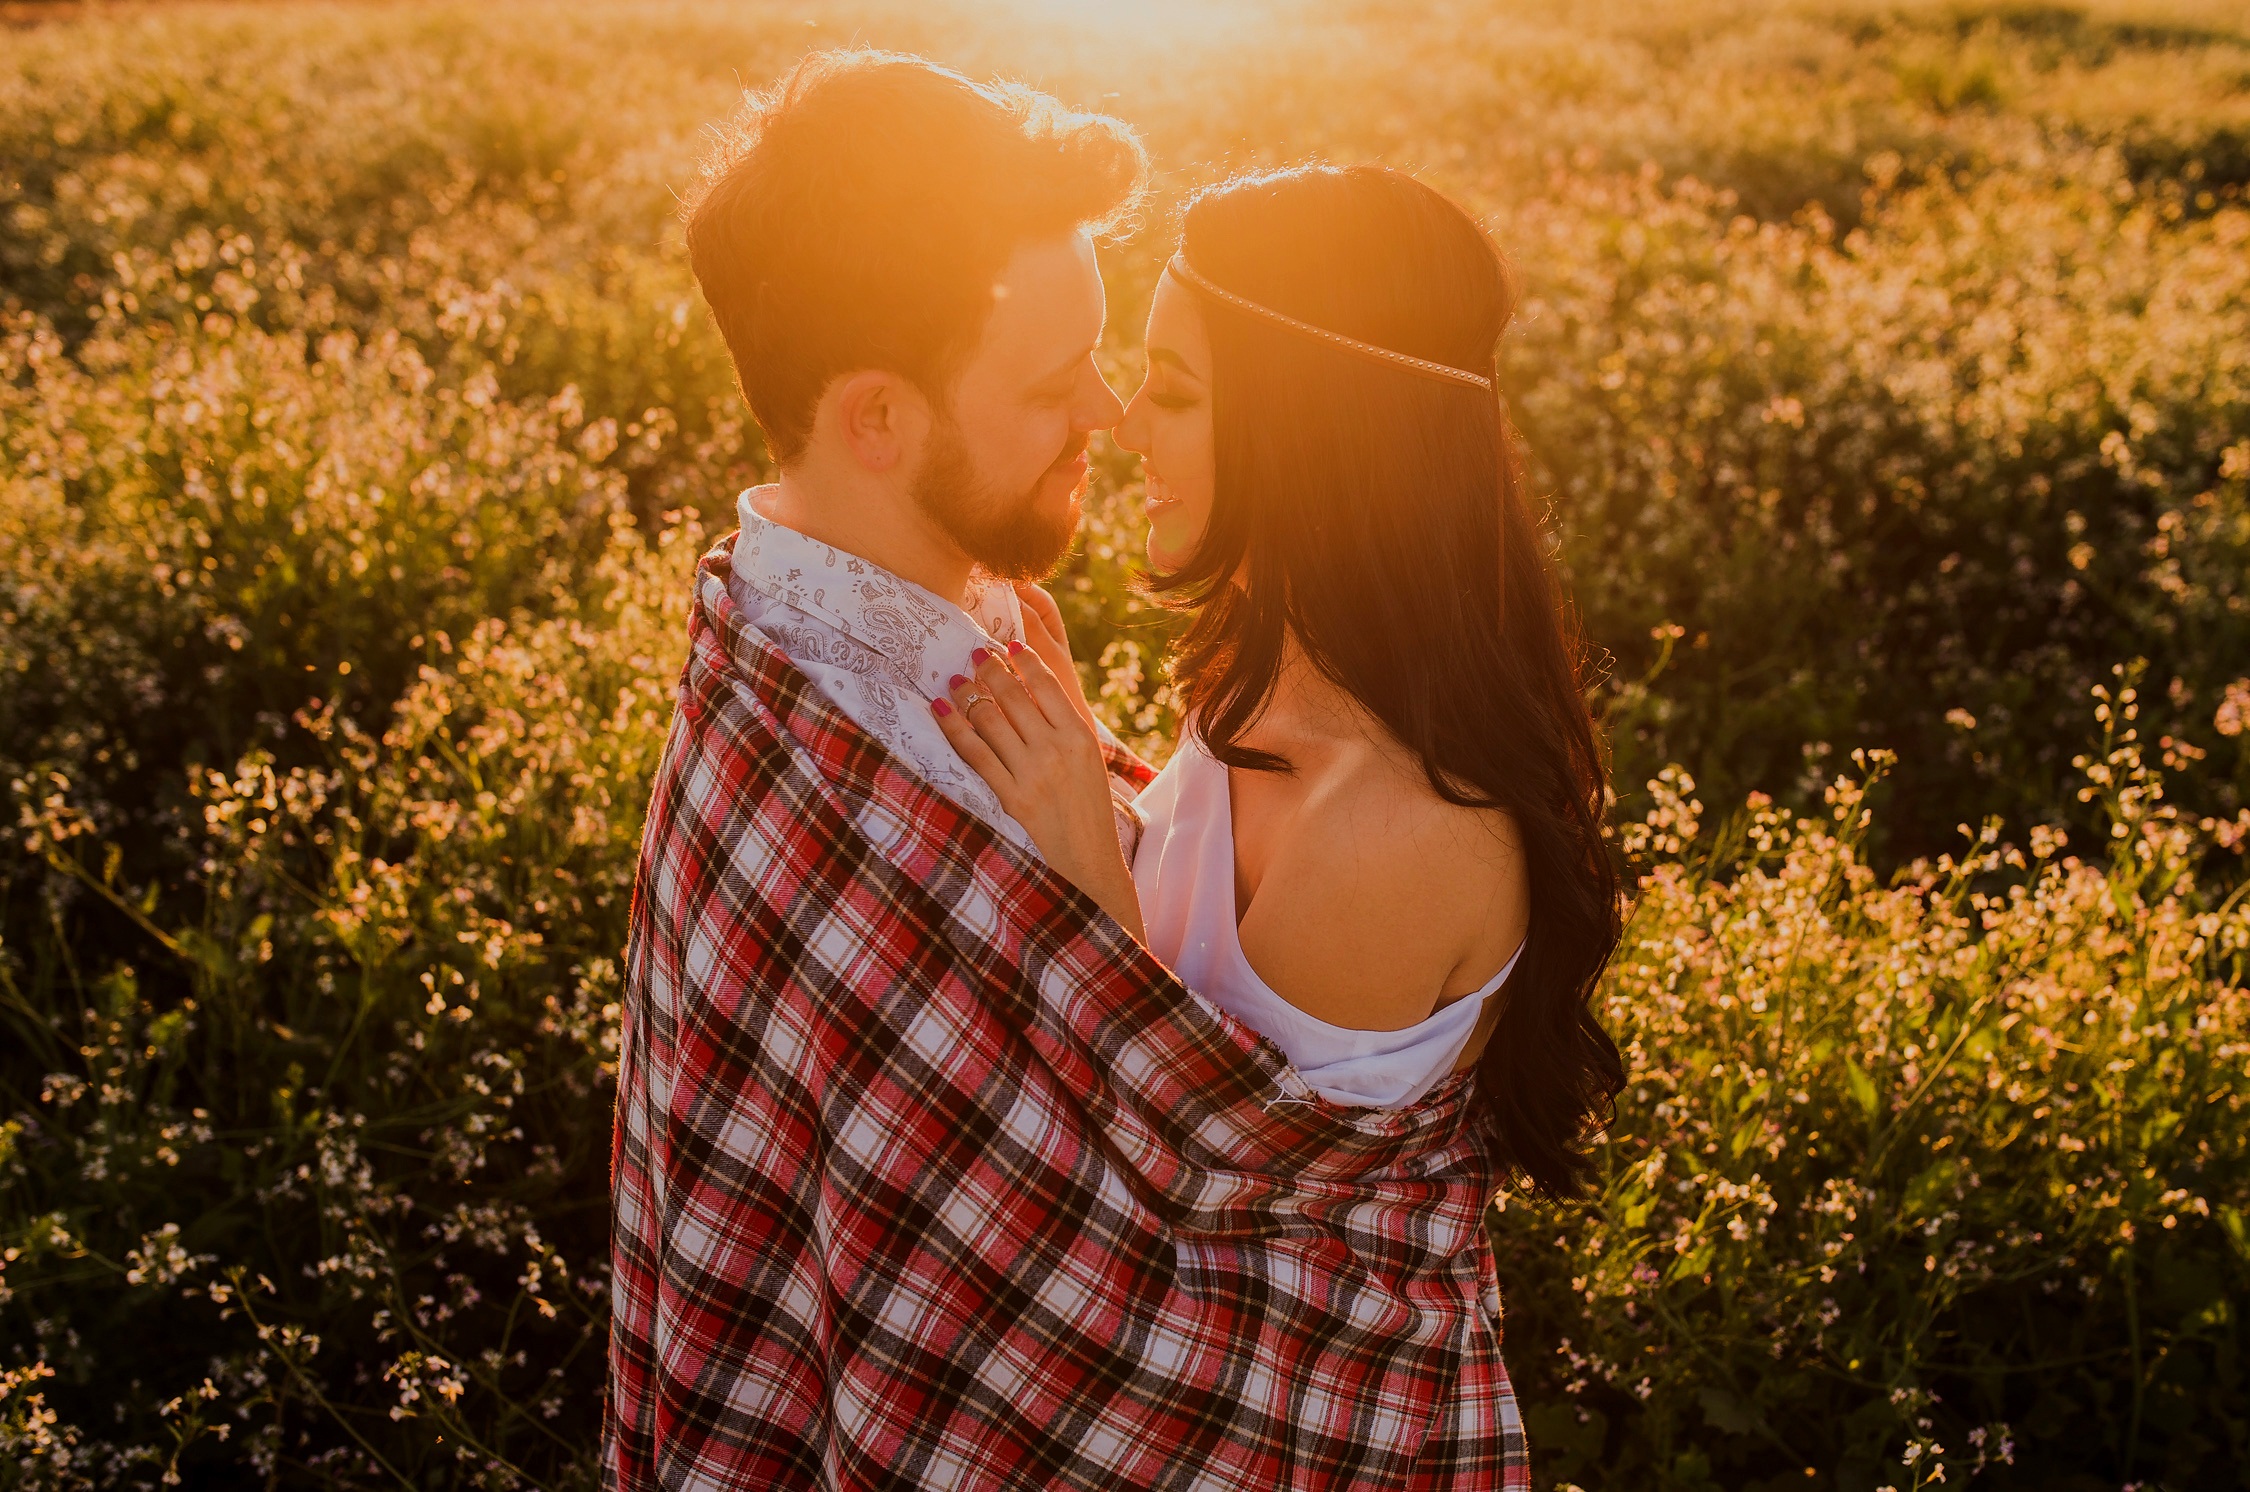
man, people, girl, woman, field, photography, sunlight, flower, boy, guy, female, love, spring, red, autumn, couple, romance, child, smile, beard, hug, plants, long hair, outdoors, affection, dress, happiness, photograph, beauty, emotion, models, checkered, interaction, photo shoot, beautiful flowers, brown hair, portrait photography